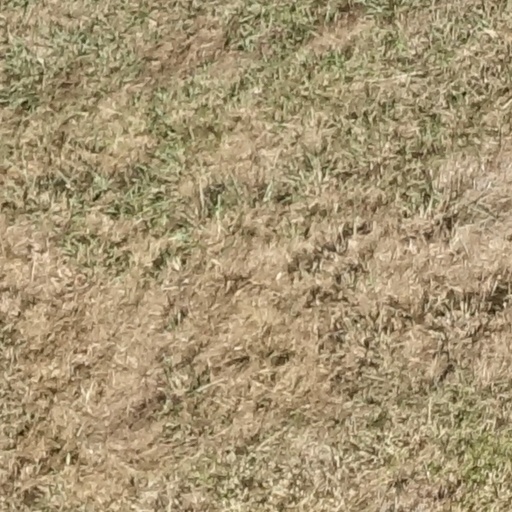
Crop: sorghum